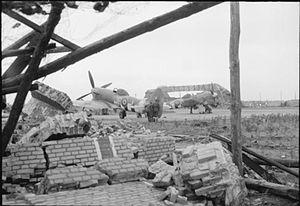
Pierre-Henri Clostermann, né le 28 février 1921 à Curitiba, mort le 22 mars 2006 à Montesquieu-des-Albères, est un aviateur français qui s'est distingué au cours de la Seconde Guerre mondiale.